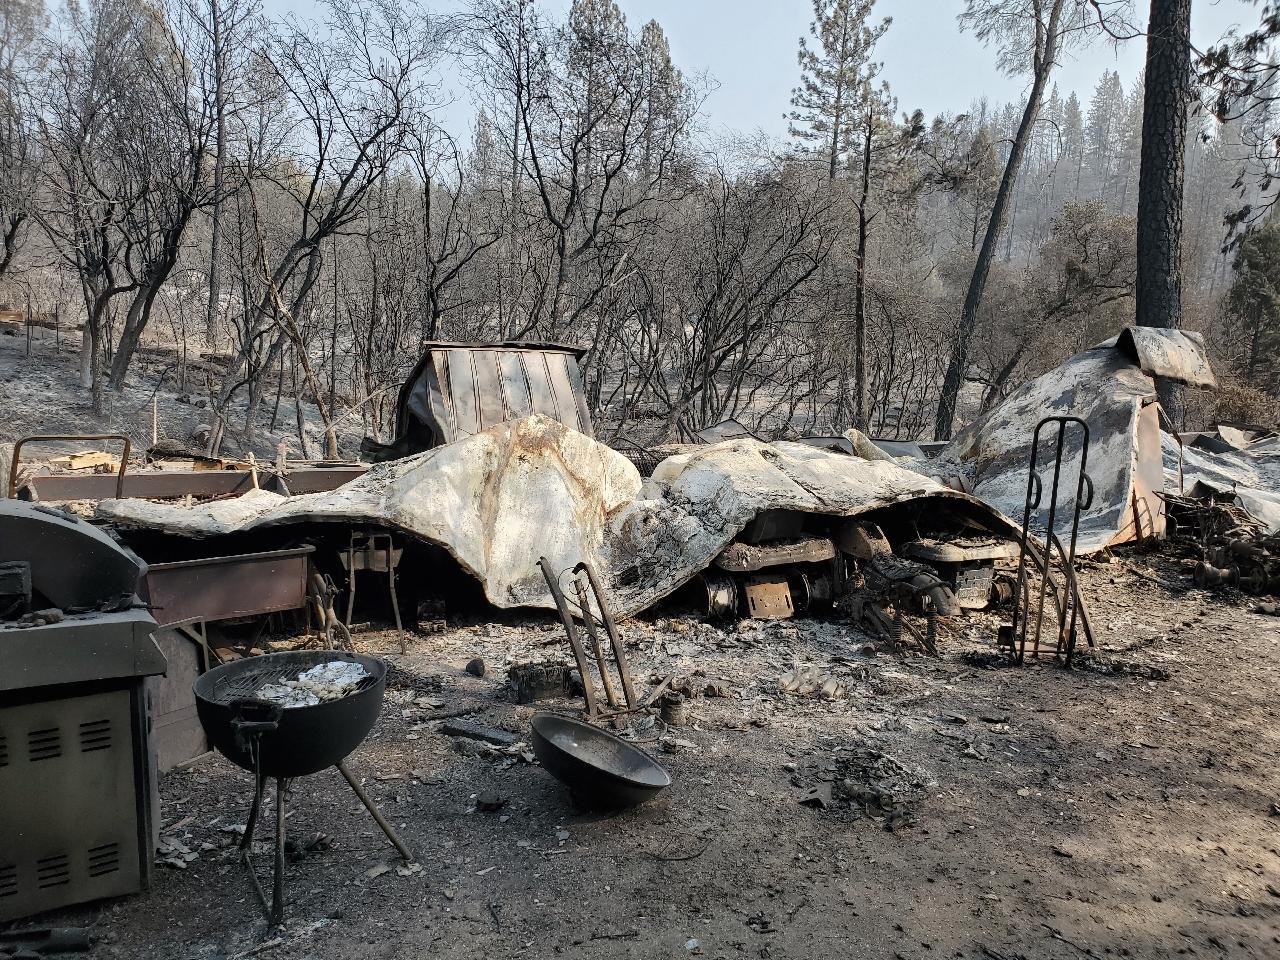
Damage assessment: destroyed